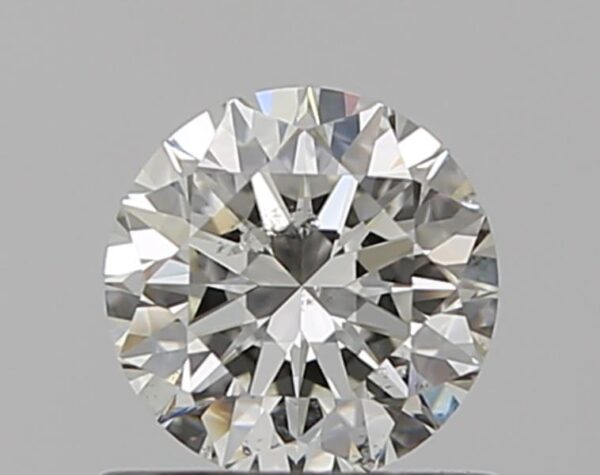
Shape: round
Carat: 0.57
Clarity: SI2
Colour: J
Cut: EX
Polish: EX
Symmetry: EX
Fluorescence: N
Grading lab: GIA
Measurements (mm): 5.28 x 5.31 x 3.3